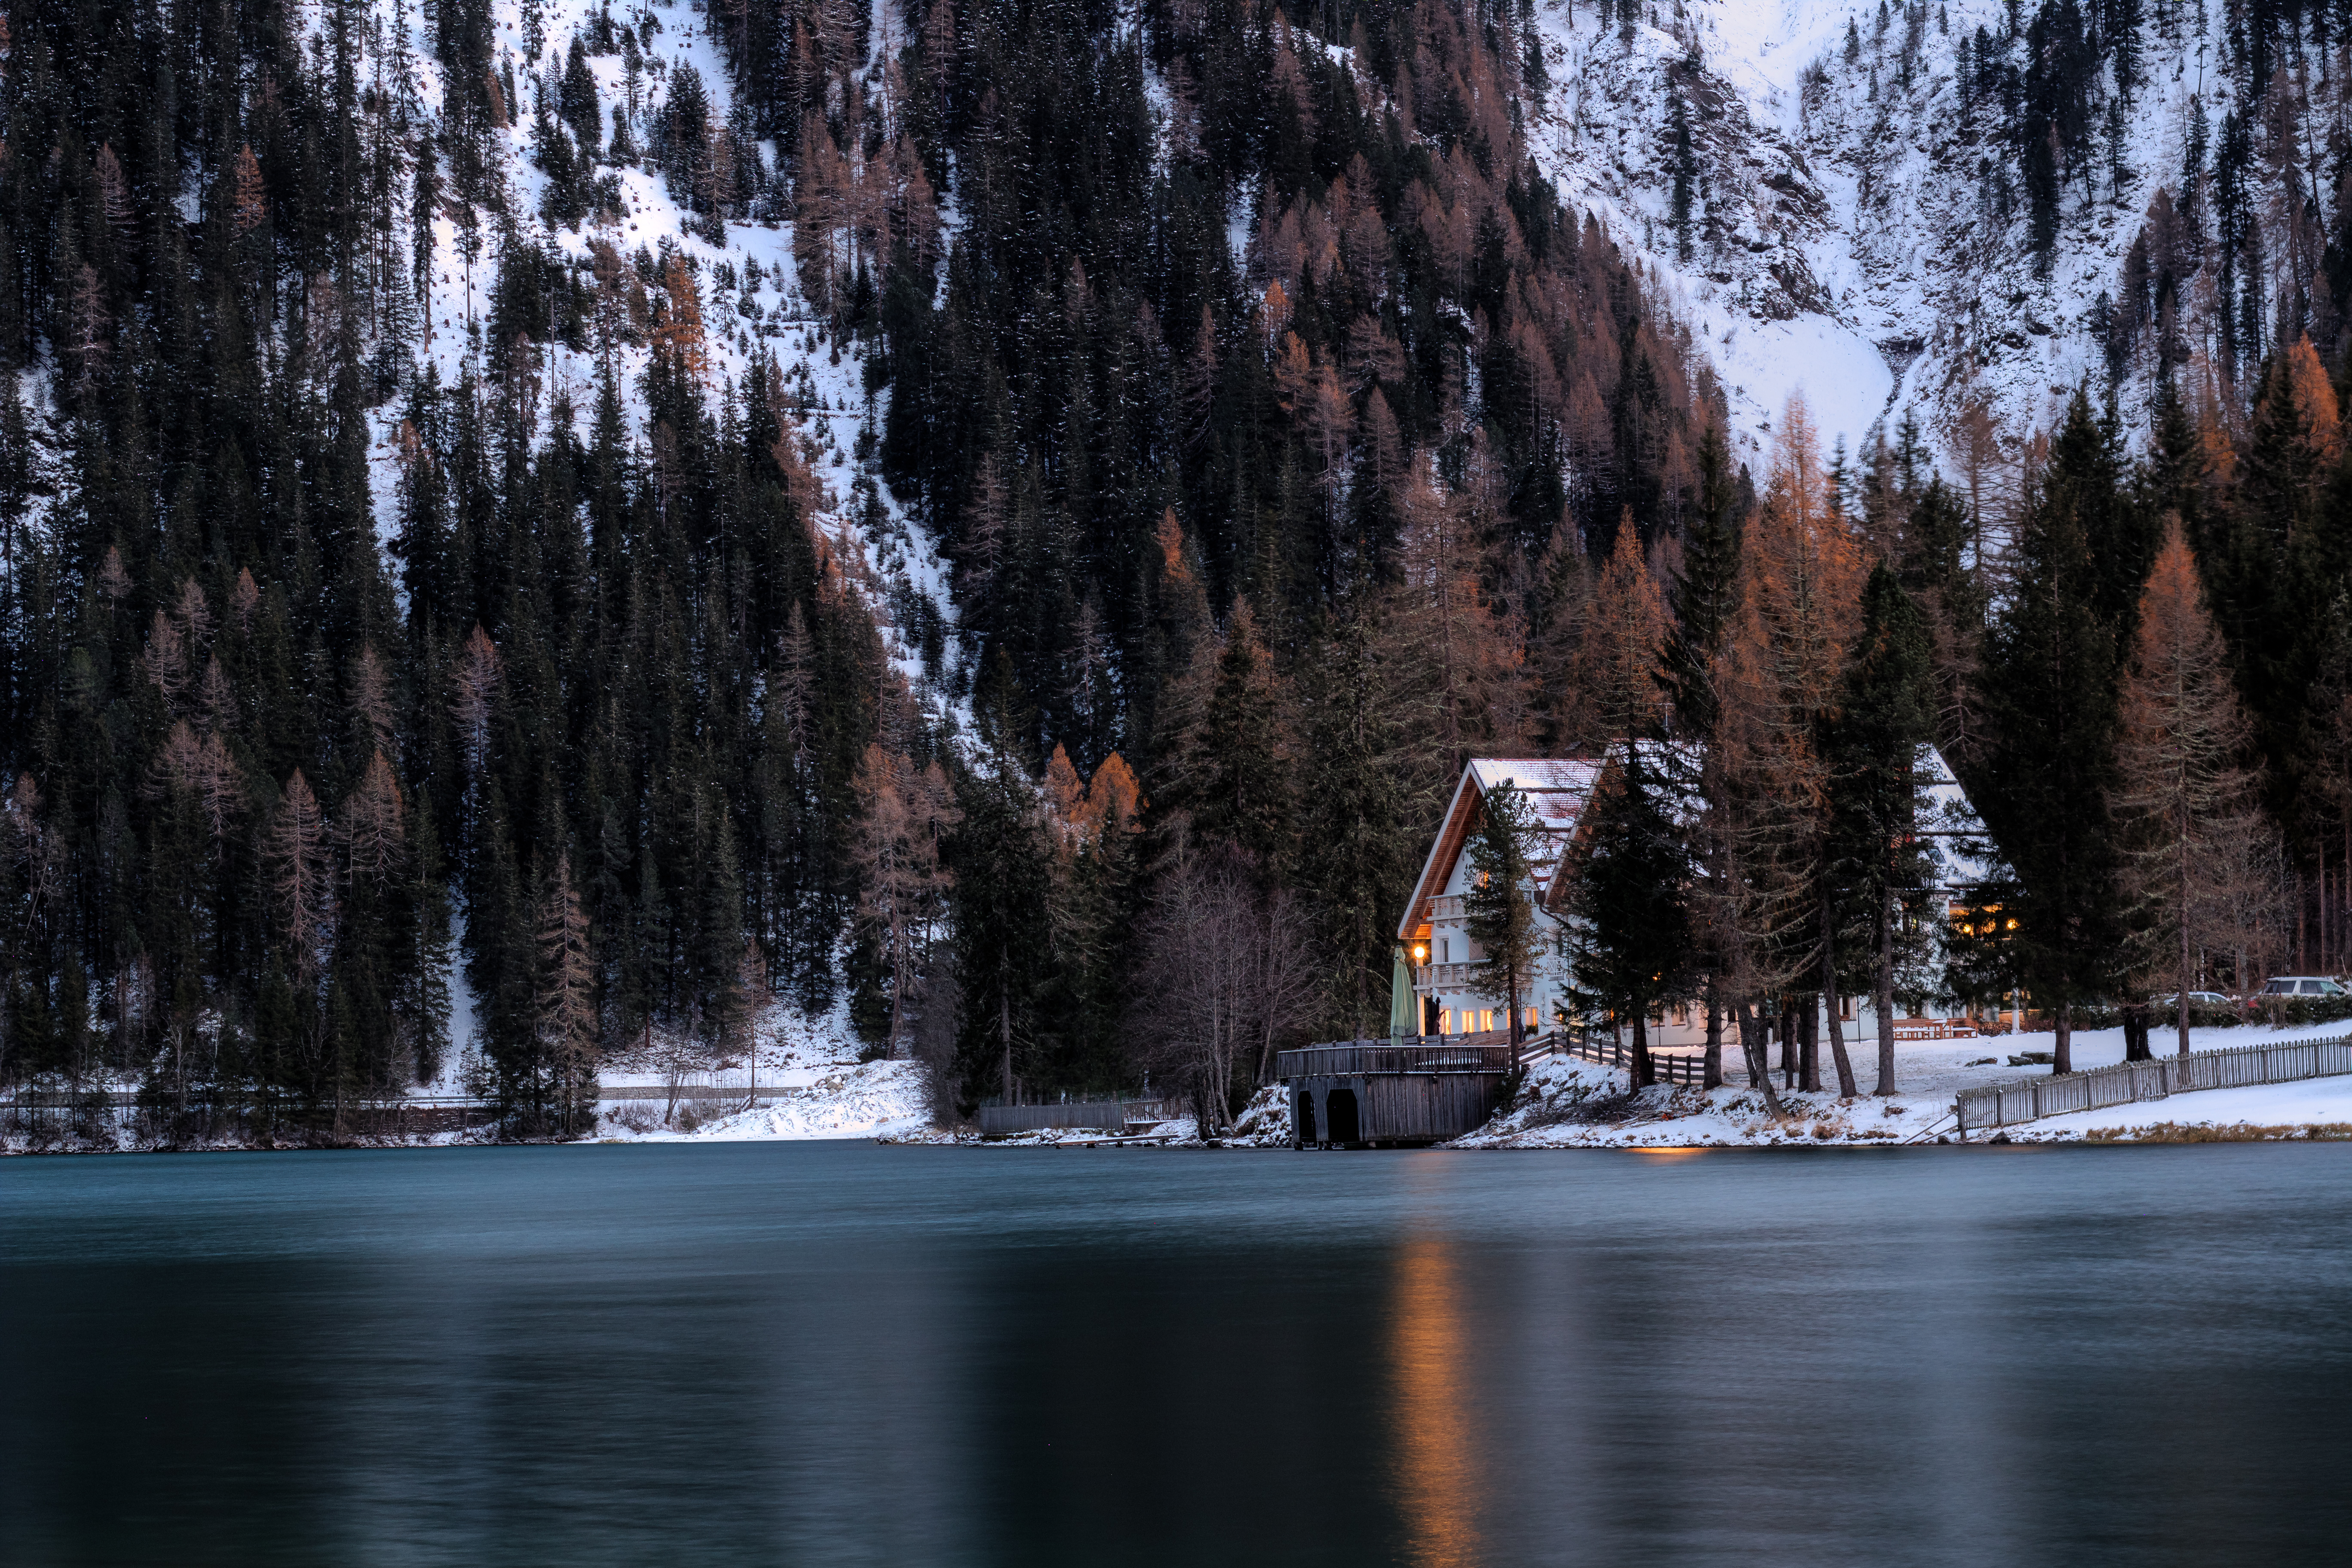
water, winter, tree, snow, freezing, natural landscape, lake, reflection, ice, sky, woody plant, river, plant, mountain, watercourse, national park, house, frost, pine family, night, forest, reservoir, channel